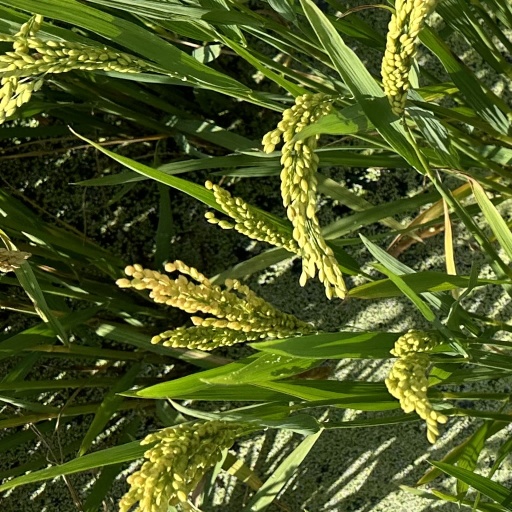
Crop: rice